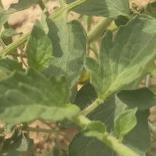
Crop: Tomato
Condition: healthy-leaf